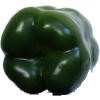
Label: Pepper Green 1